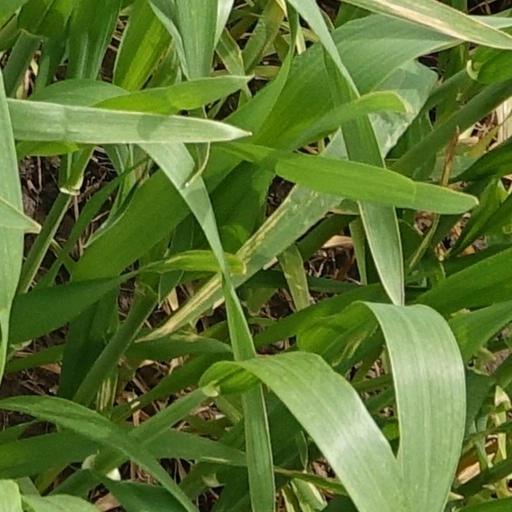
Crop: wheat